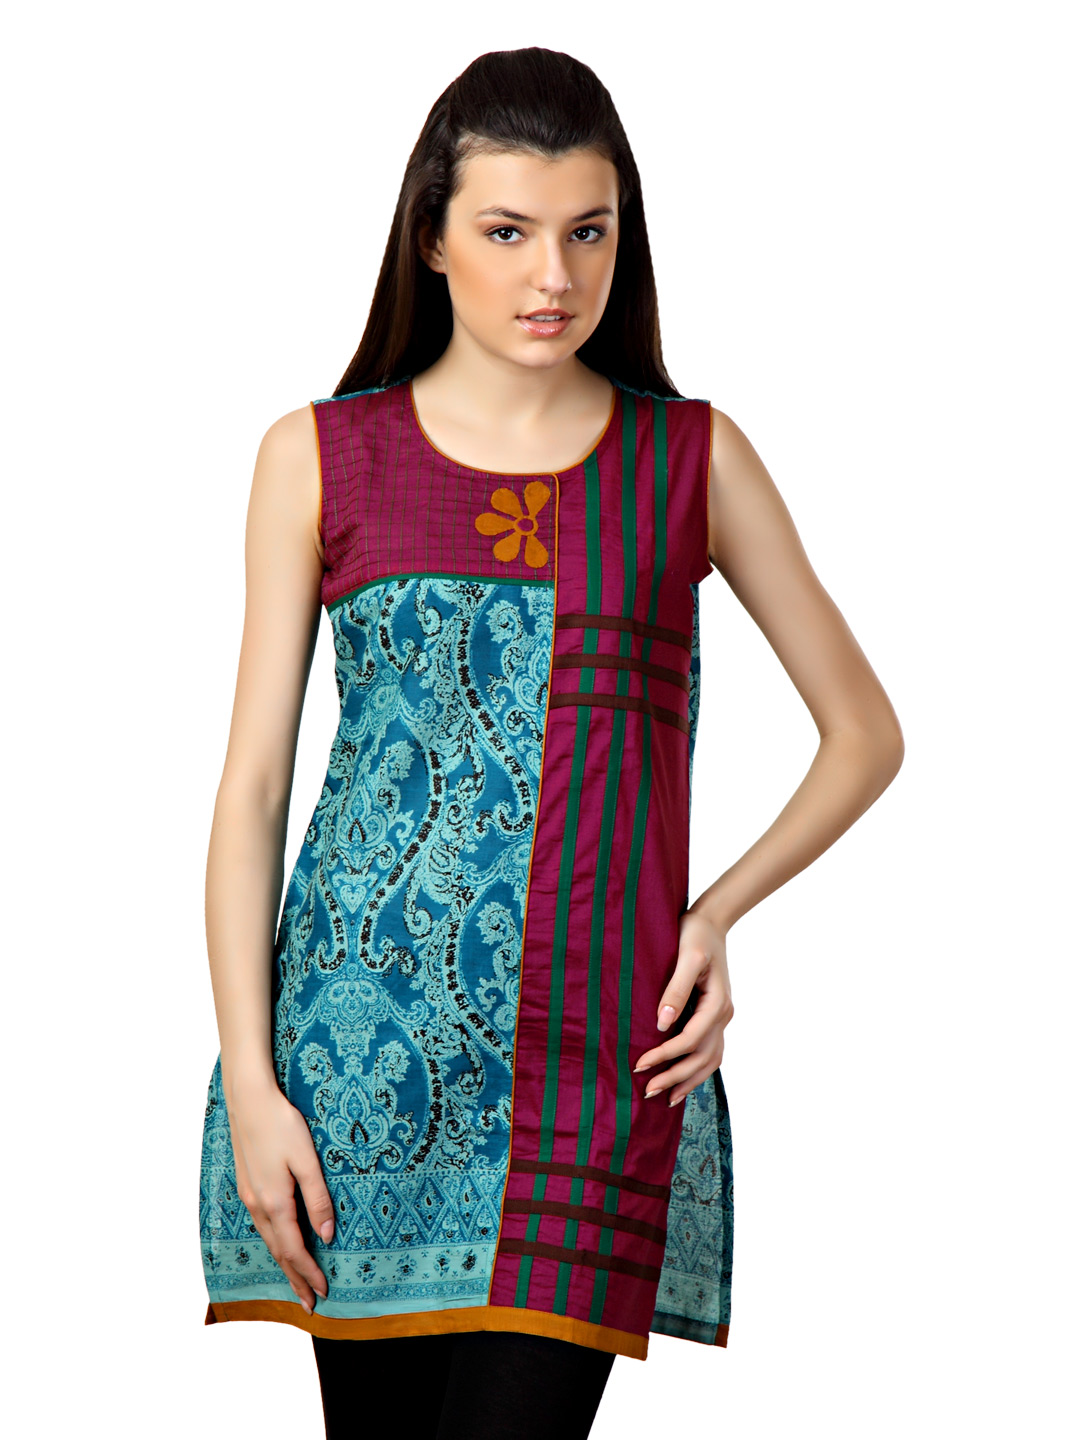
Span Women Purple & Blue Kurta
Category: Apparel / Topwear / Kurtas
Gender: Women
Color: Purple
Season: Summer 2012
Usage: Ethnic